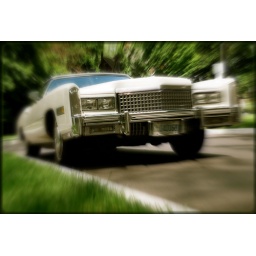
Parked like a beached white elephant on the shores of Victoria Park in Kitchener, Ontario.